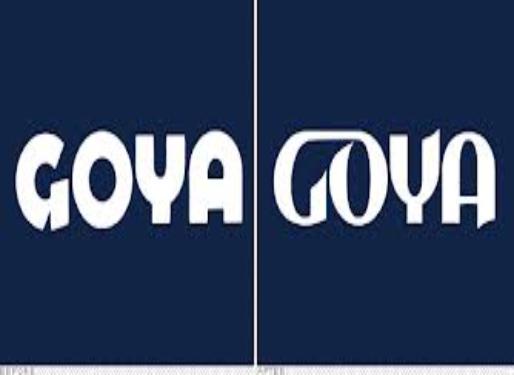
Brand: Goya
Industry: Clothes